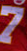
Number: 7